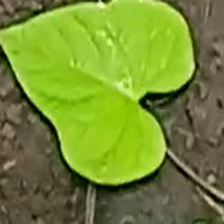
Weed species: Obscure_morning _glory(Ipomoea obscura)